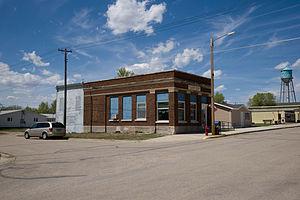
La ville de Grenora est située dans le comté de Williams, dans l’État du Dakota du Nord, aux États-Unis, à 50 km de la frontière canado-américaine. Lors du recensement de 2010, elle comptait 244 habitants.